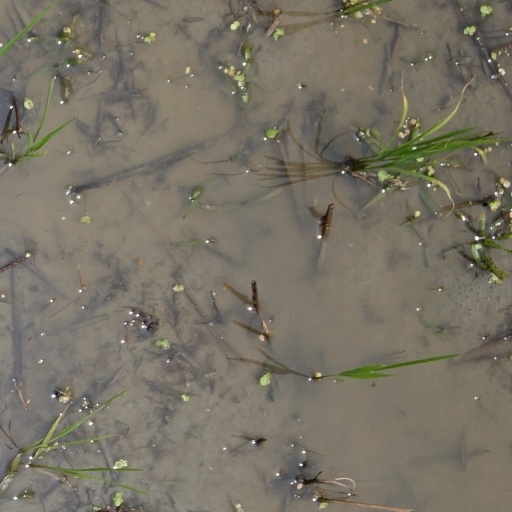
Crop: rice